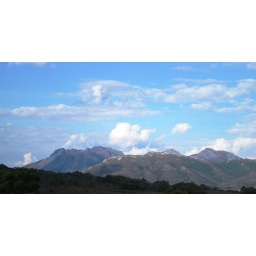
View of the mountains around lake Pedder.